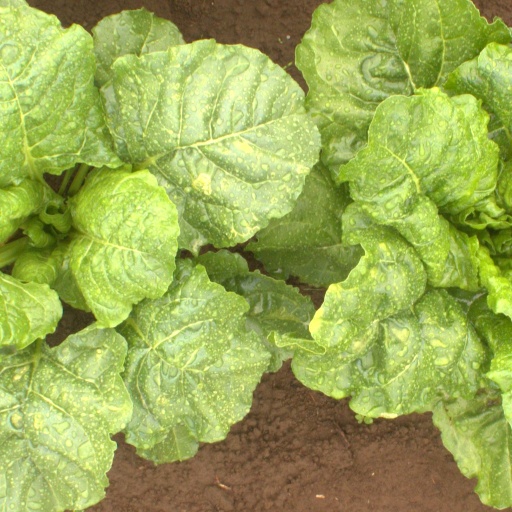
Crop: sugar beet